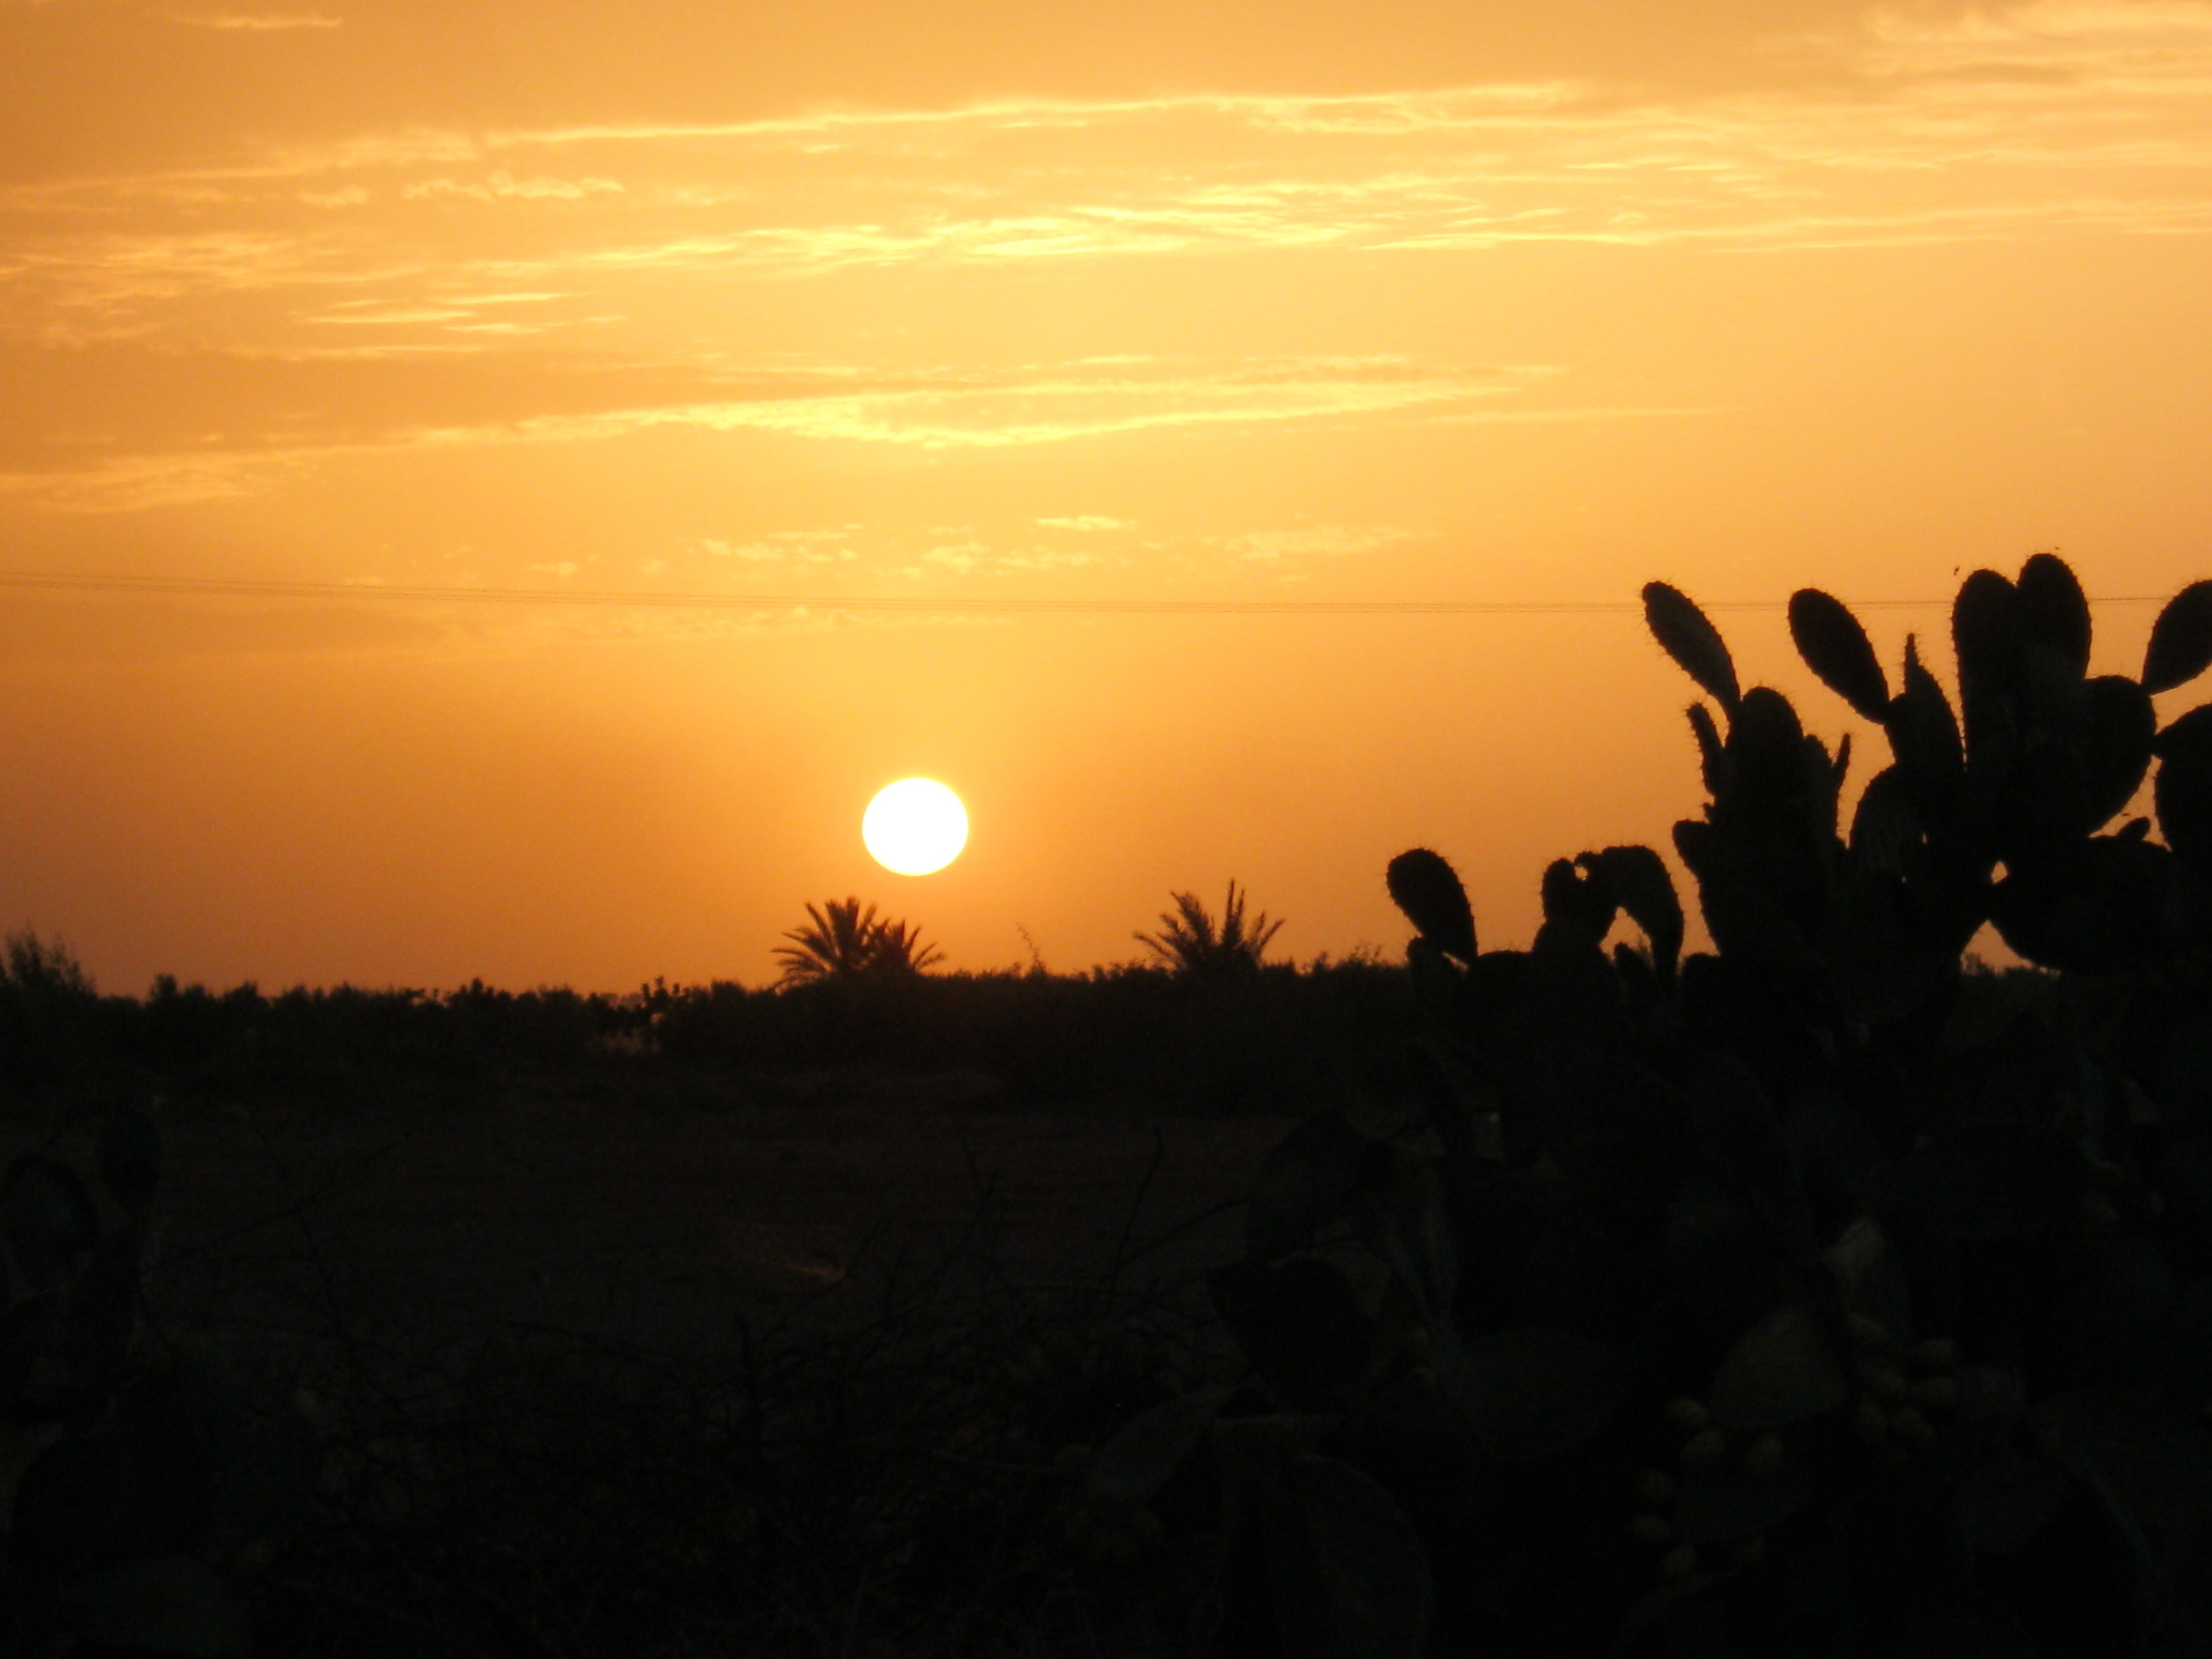
horizon, silhouette, cactus, cloud, sky, sun, sunrise, sunset, field, sunlight, morning, dawn, dusk, evening, shadow, afterglow, astronomical object